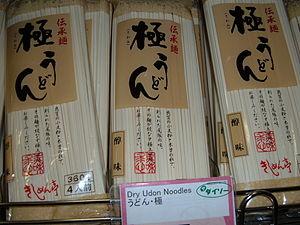
Les udon sont, avec les soba, les pâtes les plus consommées au Japon. Elles sont préparées avec de la farine de blé tendre. Ce sont les pâtes japonaises les plus épaisses : de 2 à 4 mm de largeur. Leur couleur varie de blanc à blanc cassé et leur consistance est molle et élastique. Les udon peuvent se consommer chaudes ou froides, ce qui les rend très appréciables, notamment en période estivale, permettant de lutter contre les étés japonais relativement chauds. Elles sont avec les soba un exemple de pâtes japonaises traditionnelles, par opposition aux rāmen importées de Chine à la fin de la fermeture du pays aux étrangers au début de l'ère Meiji. Les udon sont particulièrement populaires dans la préfecture de Kagawa, où les udon sont généralement un peu plus minces que dans le reste du pays.